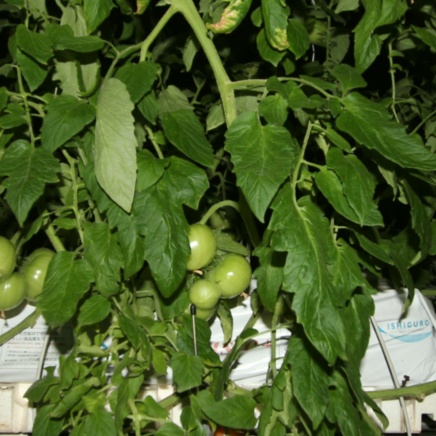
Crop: tomato